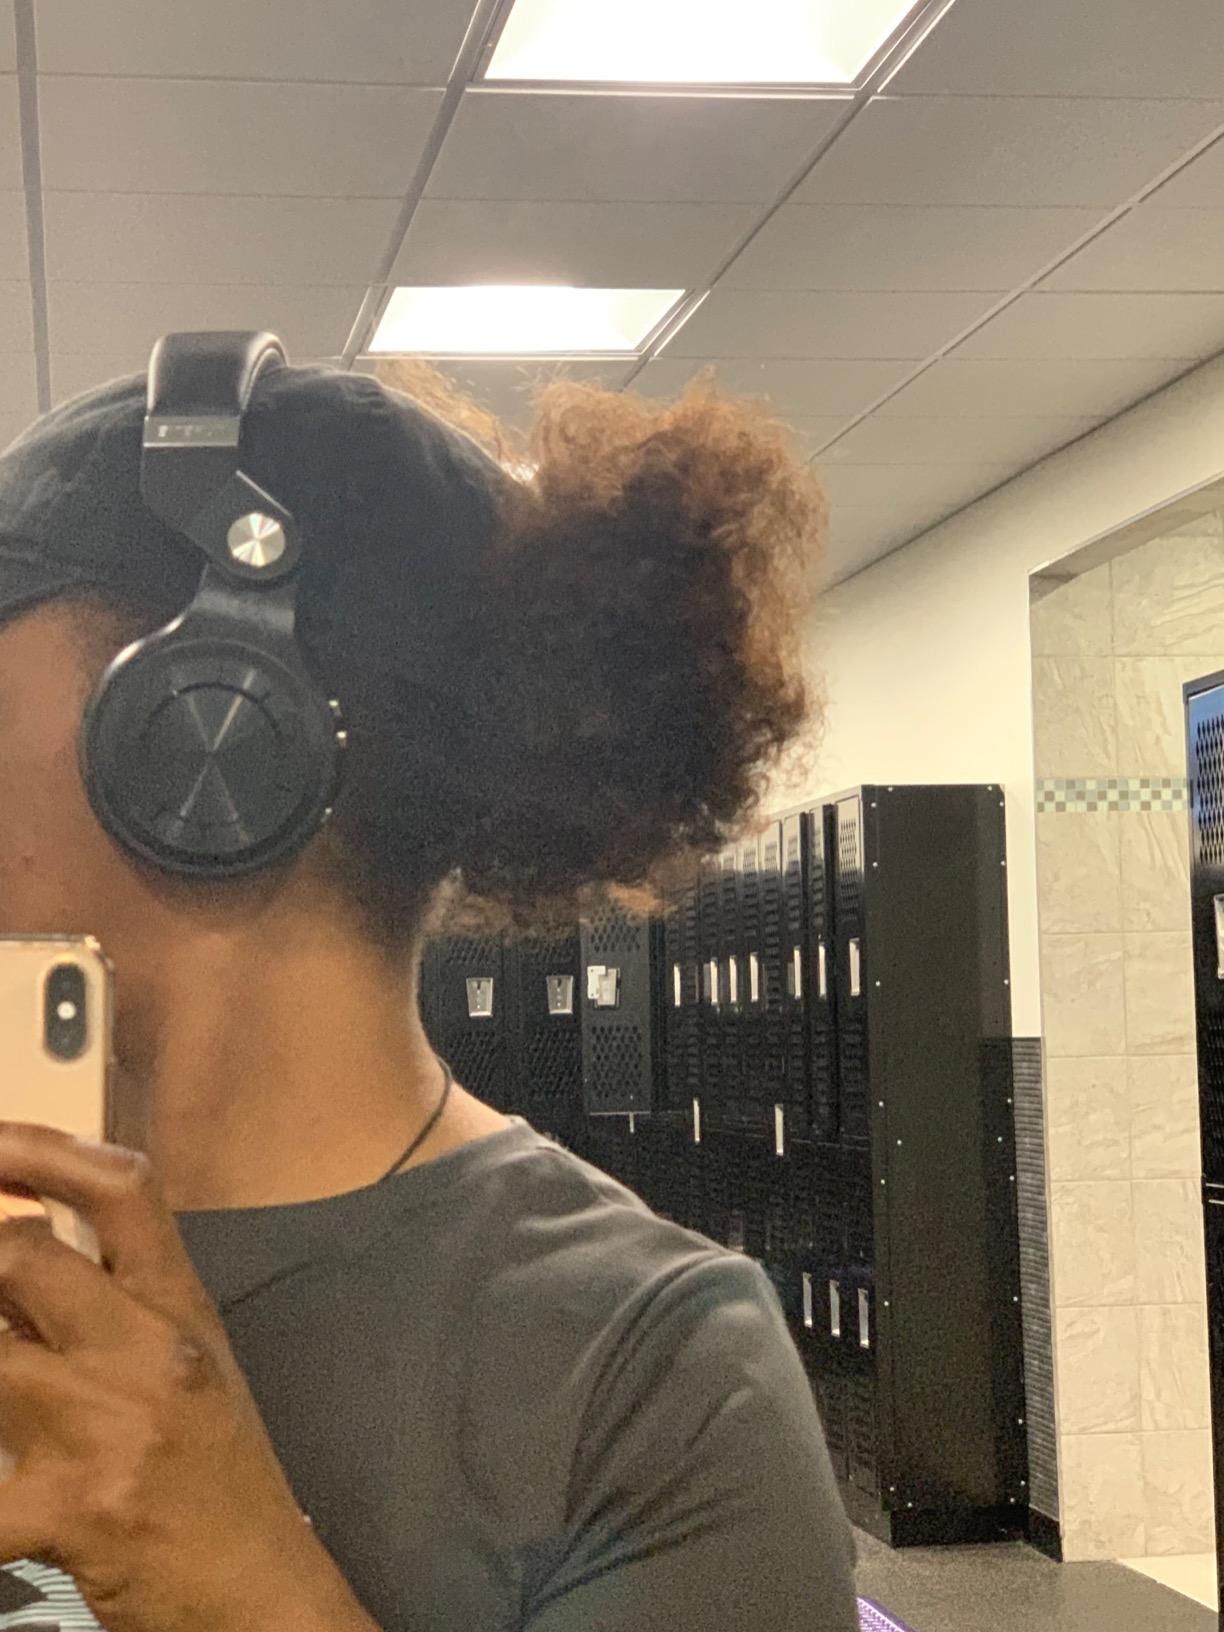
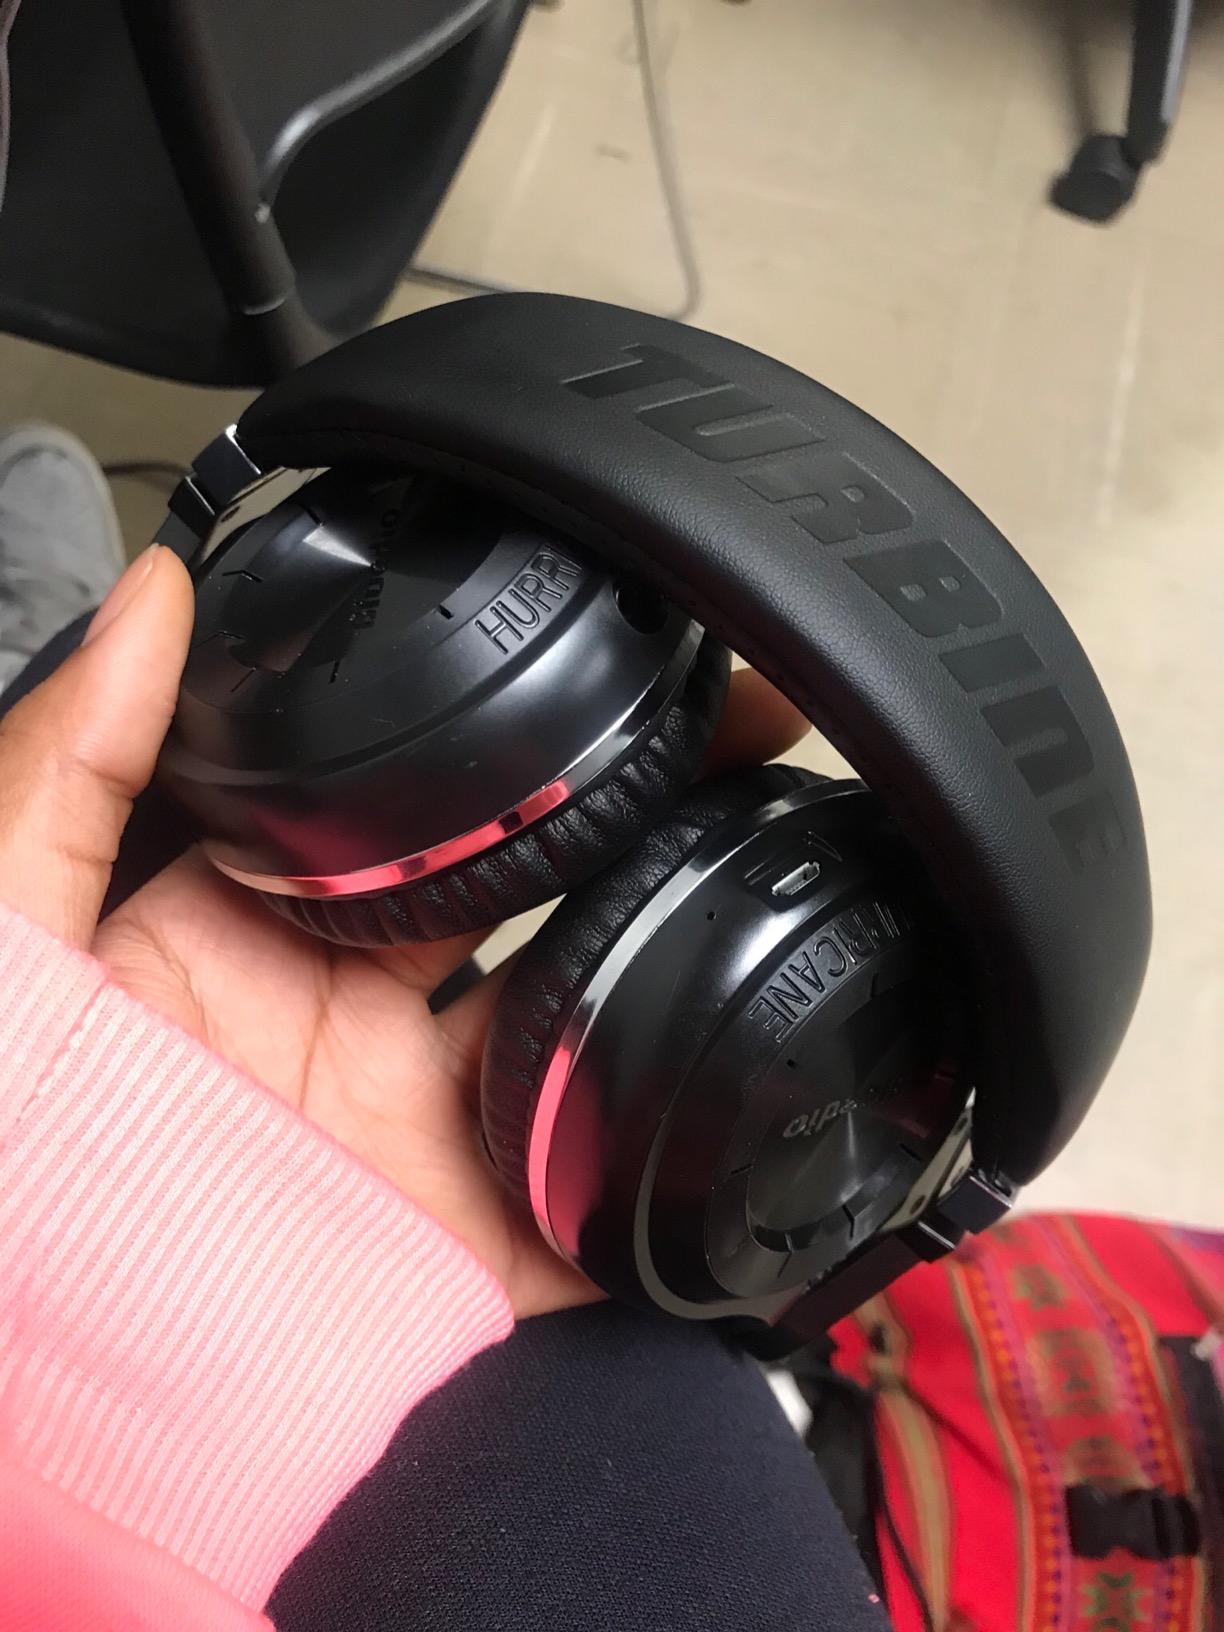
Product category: headphones
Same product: yes